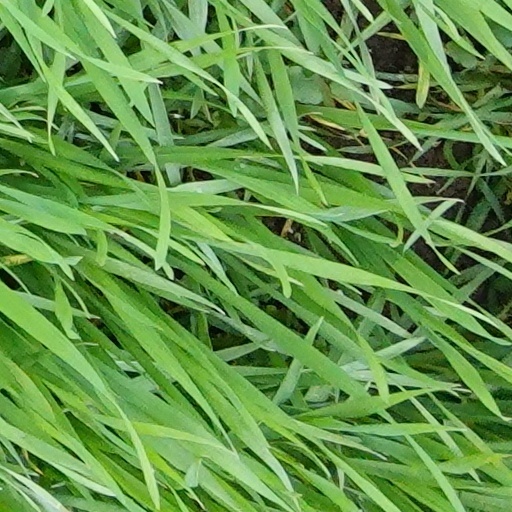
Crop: wheat